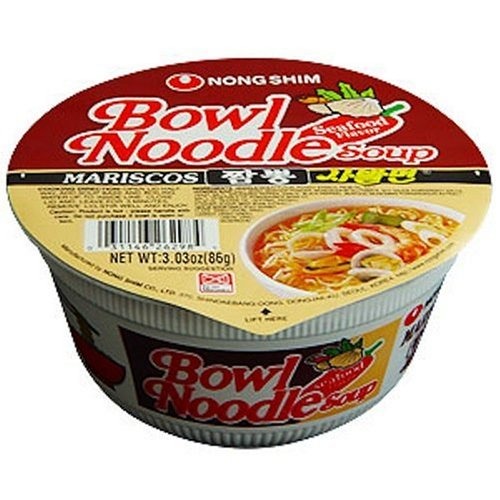
Item Name: Nongshim Bowl Noodle Soup, Beef, 3.03 Ounce (Pack of 12)
Bullet Point 1: Mild, savory, and zesty noodle soup with beef broth and fresh vegetables
Bullet Point 2: 2011 Chefs Best Award by American Culinary Institute
Bullet Point 3: Ready in 3-4 minutes, add hot water or microwave
Bullet Point 4: 0g trans Fat
Bullet Point 5: Made in USA
Value: 36.0
Unit: oz

Price: 10.99